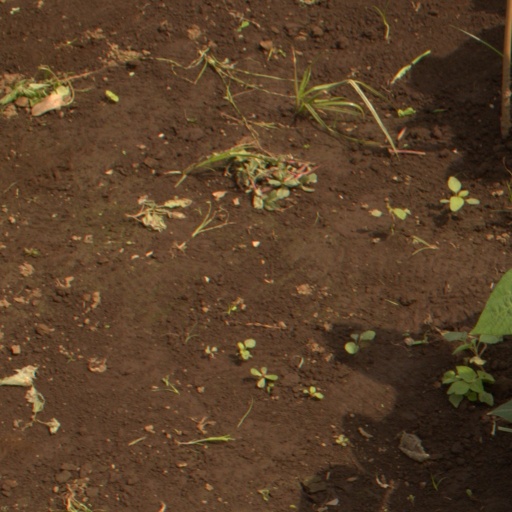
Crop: soybean